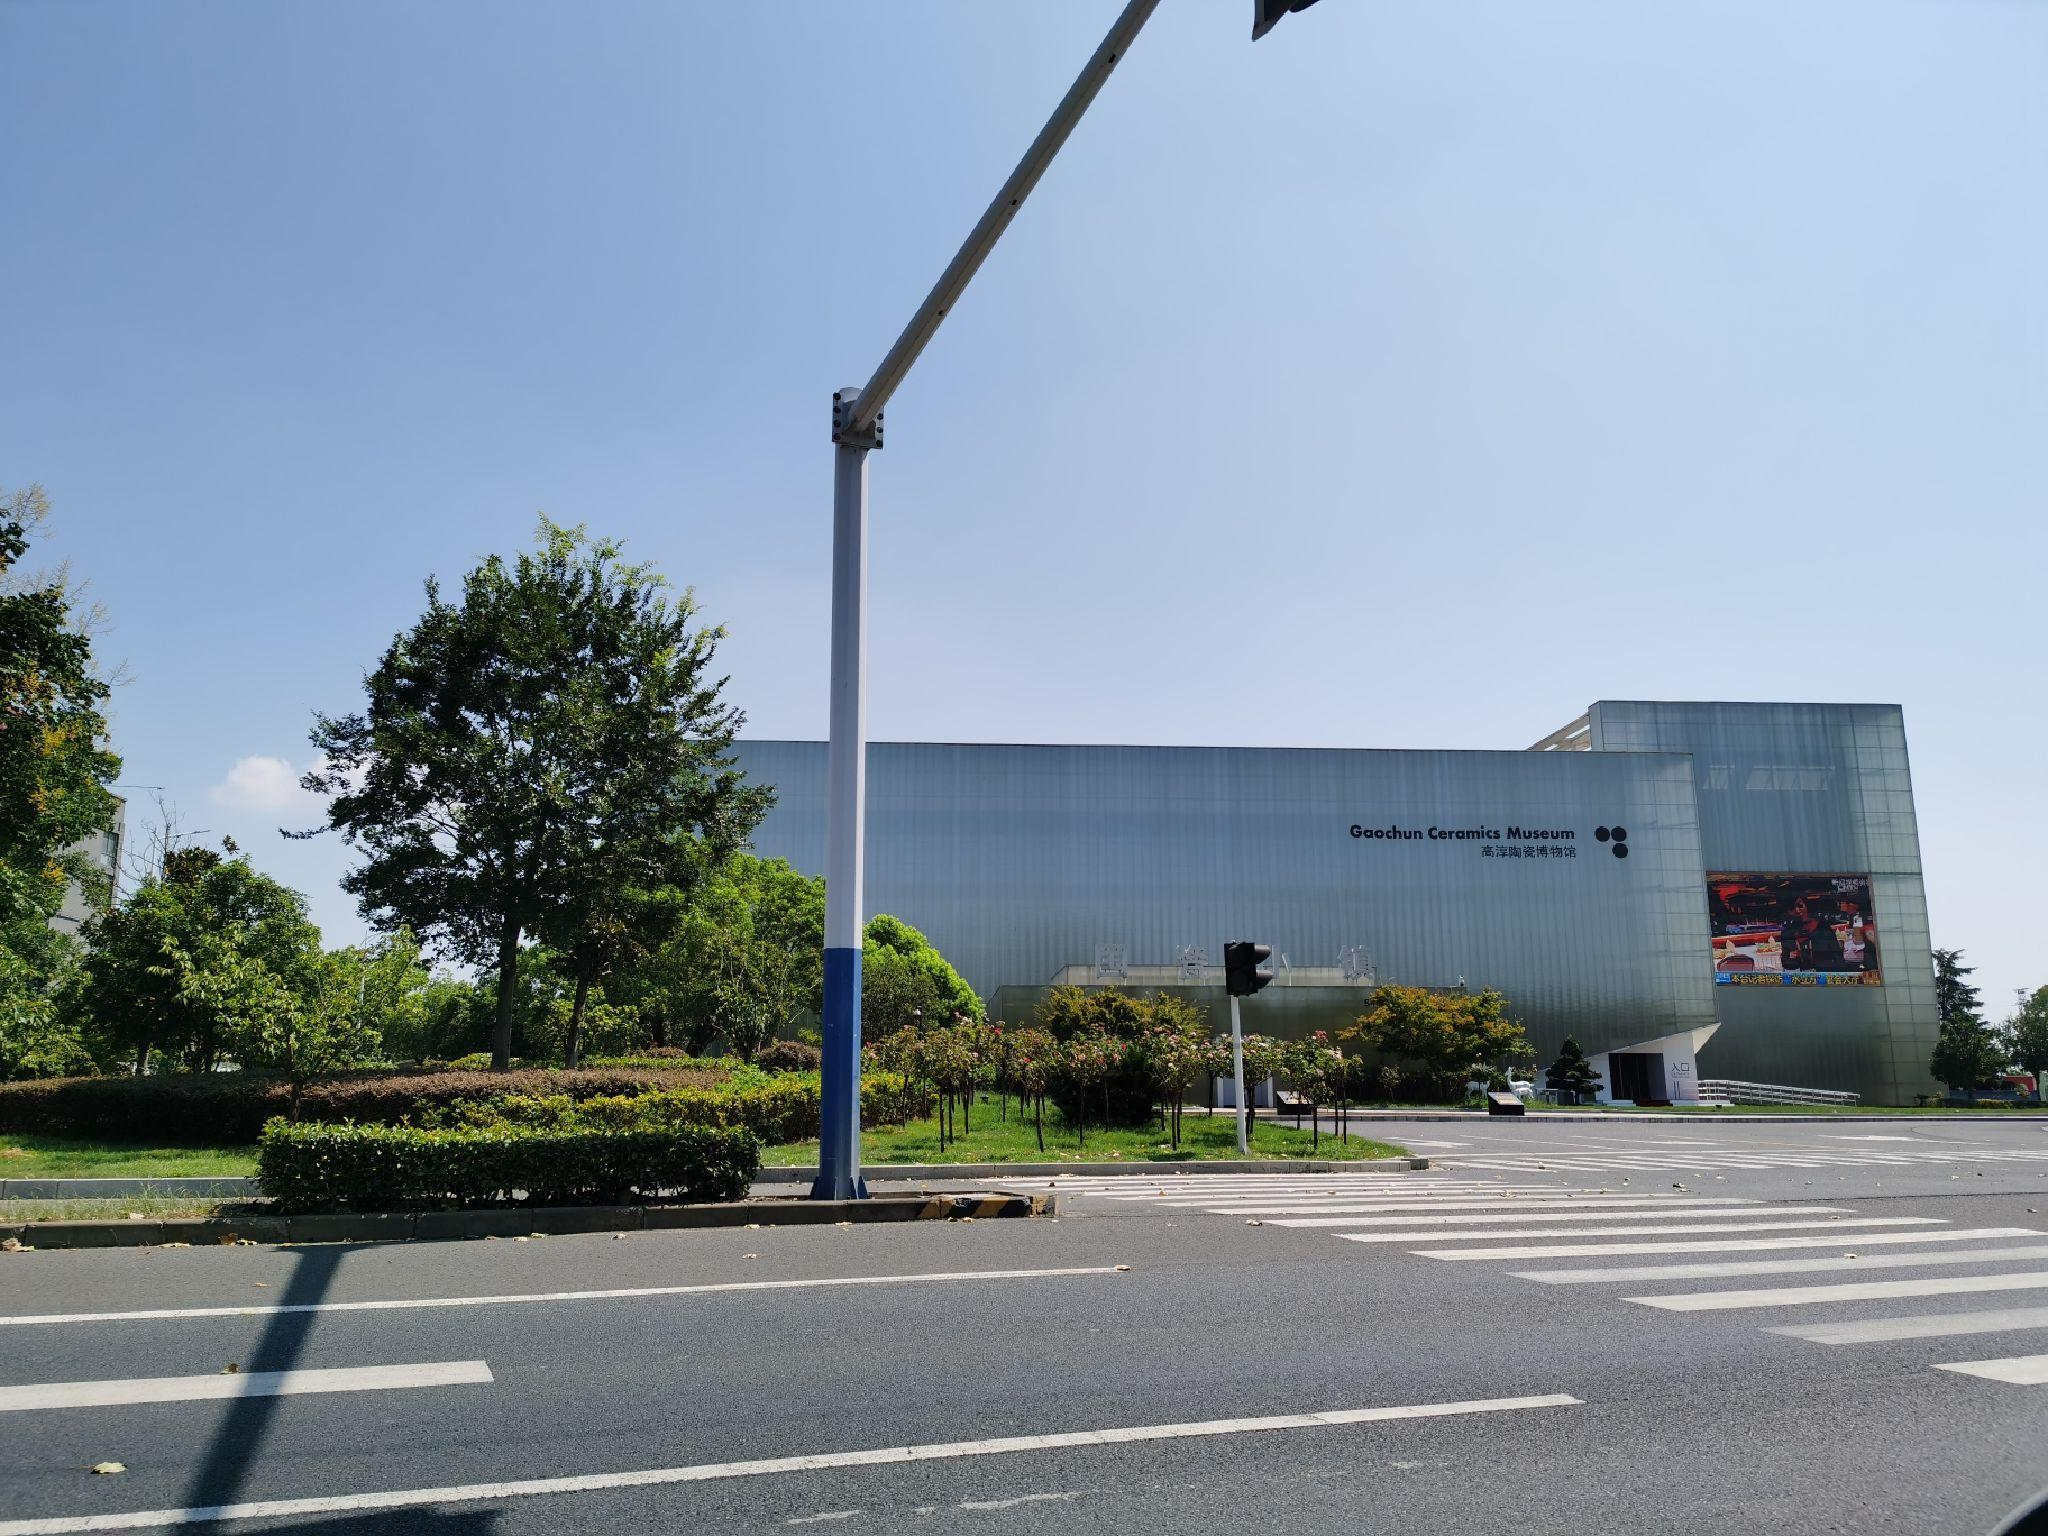
地标名称：国瓷小镇(高淳陶瓷博物馆)
所在城市：南京市·高淳区